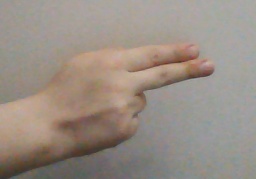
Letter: ain